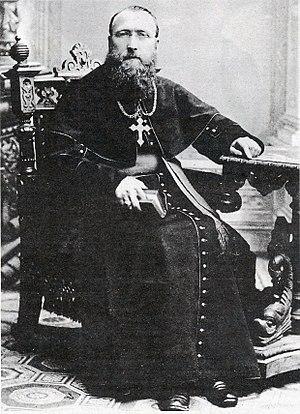
Jean-Baptiste Fallize (1844-1933), né en Belgique de parents luxembourgeois, mort à Luxembourg-ville. Il fut le premier évêque catholique (1892-1922) en Norvège depuis la Réforme protestante. Lëtzebuergesch: De Jean-Baptiste Fallize (1844-1933), gebuer an der Belsch vu Lëtzebuerger Elteren a gestuerwen an der Stad Lëtzebuerg. Hie war deen éischte réimesch kathoulesche Bëschof (1892-1922) an Norwegen zanter der protestantescher Reformatioun.